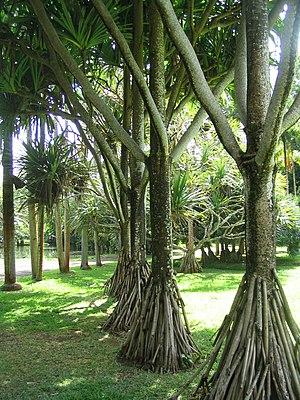
Une vue de jardin de Pamplemousses, Ile Maurice.
Le jardin botanique de Pamplemousses est un jardin botanique de trente-sept hectares situé à Maurice dans le district de Pamplemousses et le village du même nom.